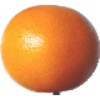
Label: Grapefruit Pink 1